Paralakhemundi

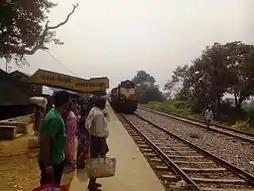
Paralakhemundi Railway Station

Parlakhemundi is connected to Naupada railway junction on the main East Coast railway line from Kolkata to Chennai by 90 km long (Gunpur to Naupada) 1676mm broad gauge line, that was converted from 762mm (2 ft 6 in) narrow gauge in 2010–11. The line was finally closed for gauge conversion on 9 June 2004. After conversion to broad gauge the Gunpur-Paralakhemundi-Naupada rail line was opened to public and from 21 August 2011.